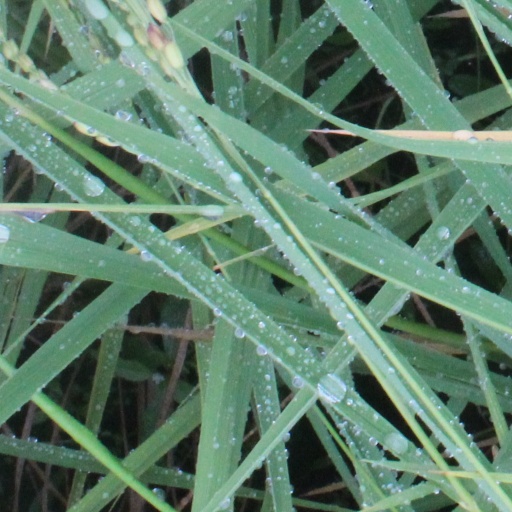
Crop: rice